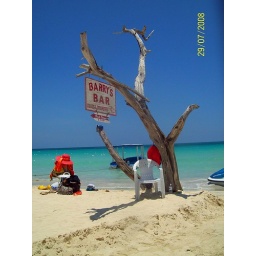
Barry's Bar sign on Seven-Mile beach in Negril, Jamaica.